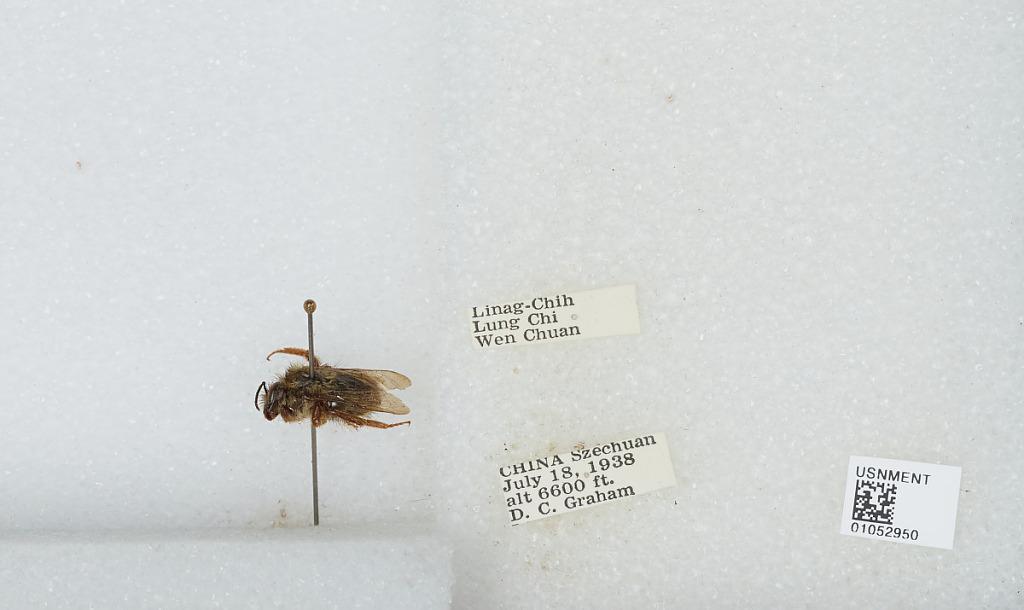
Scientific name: Bombus sp.
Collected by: D. Graham
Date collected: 1938-7-18
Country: China
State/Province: Sichuan
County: Wenchuan Xian
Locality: Linag-Chih, Lung Chi